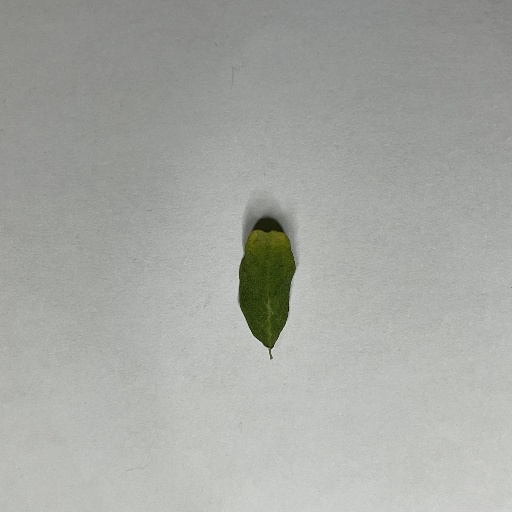
Species: Sojina
Leaf condition: Bacterial Spot